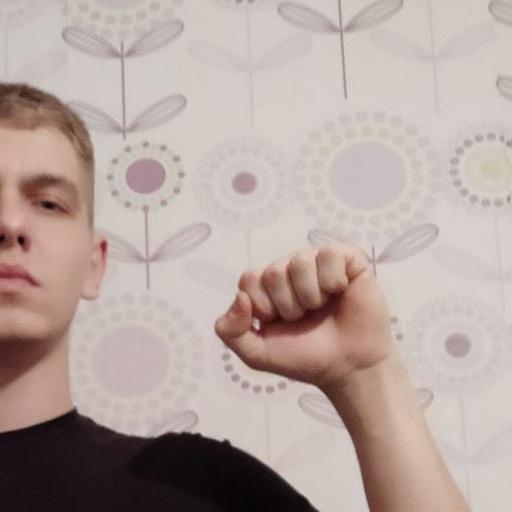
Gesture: fist